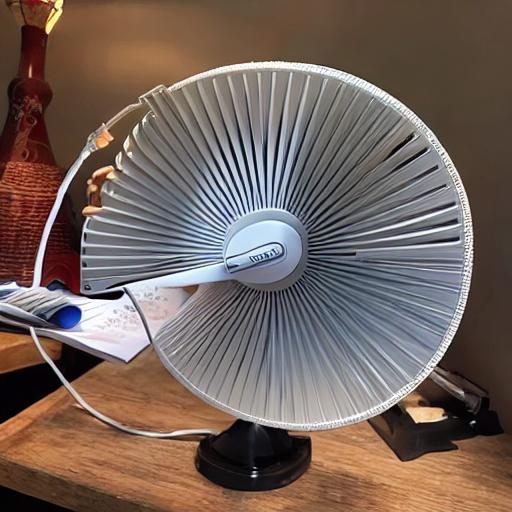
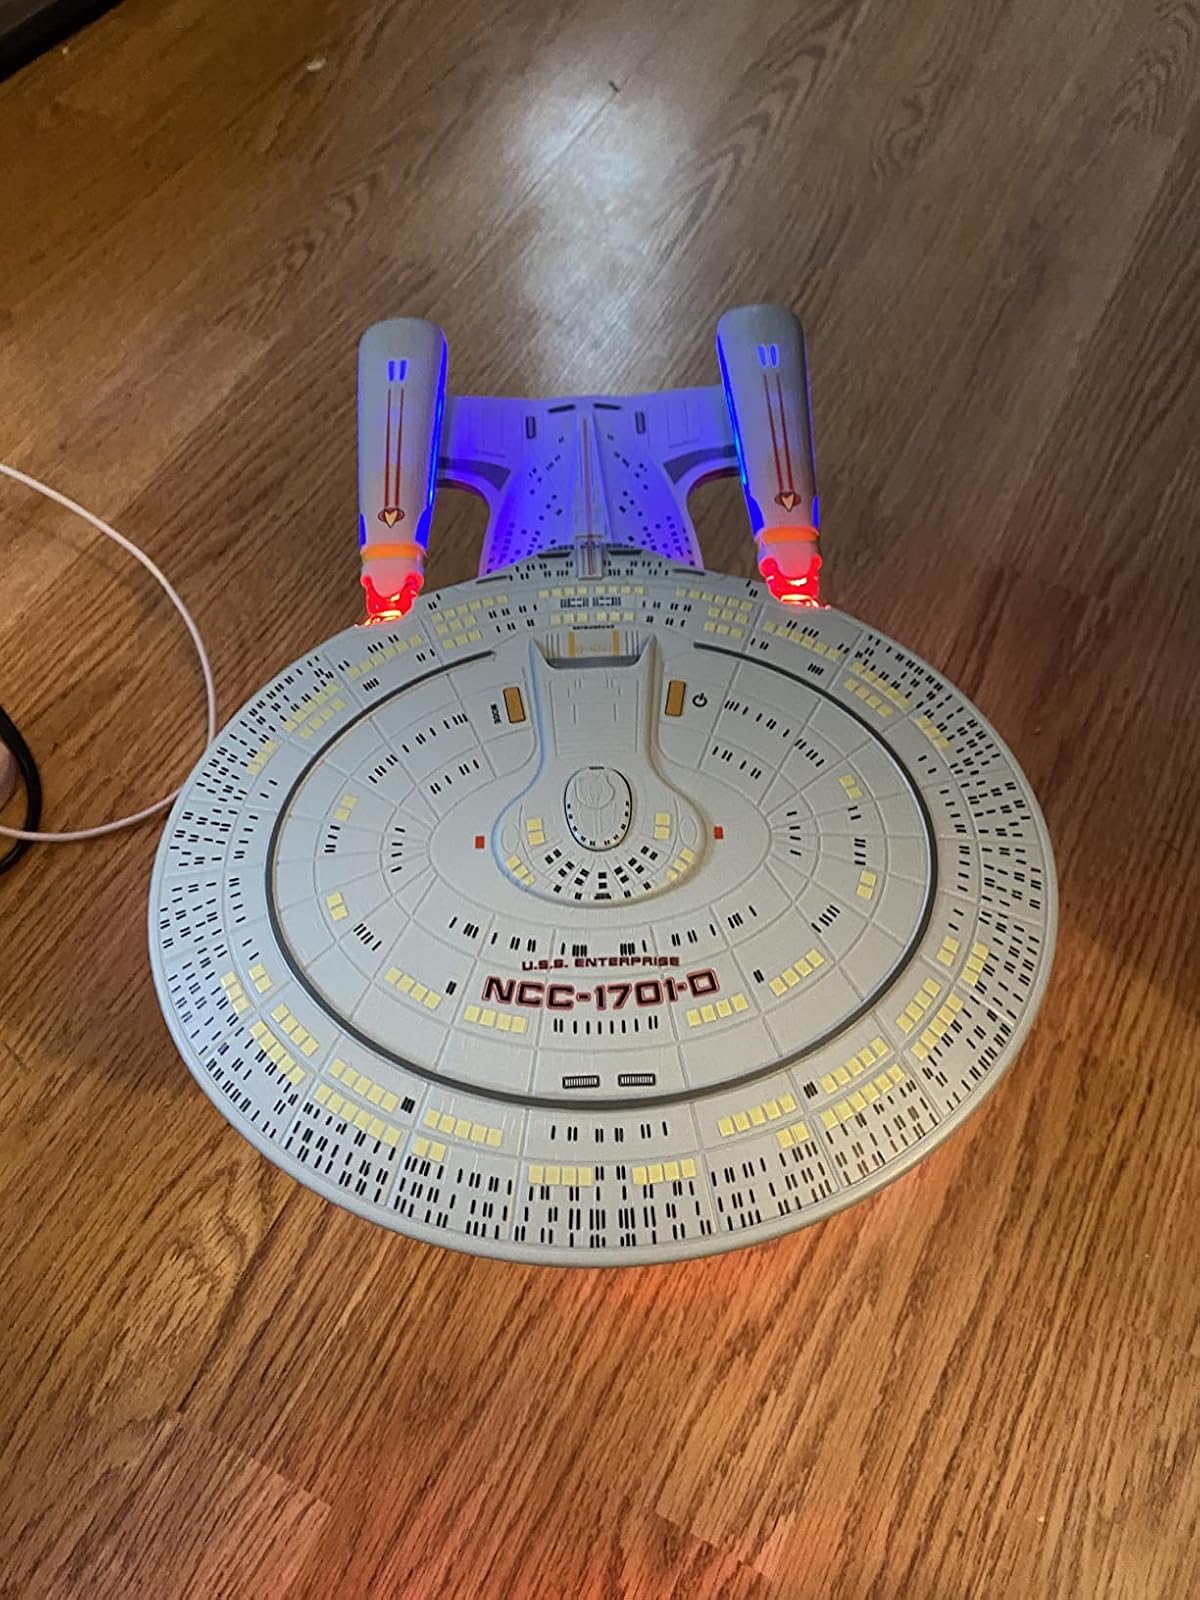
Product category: fan
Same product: no